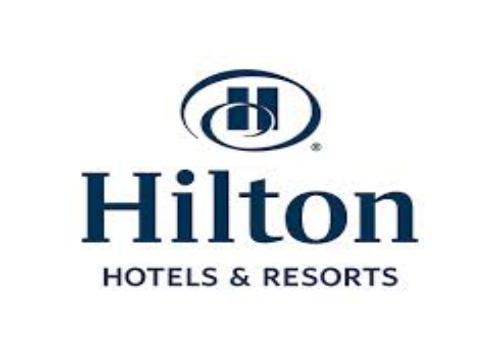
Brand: Hilton Worldwide-3
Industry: Others